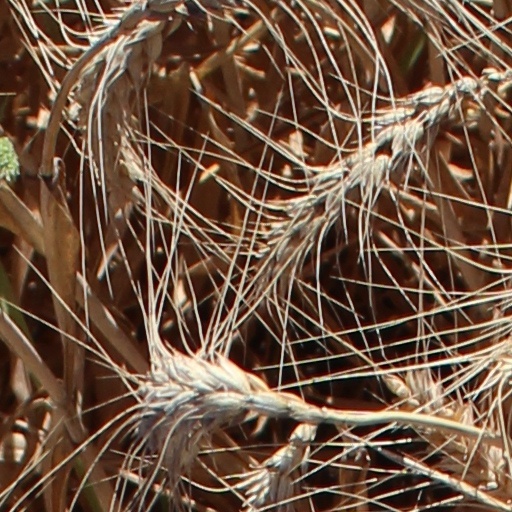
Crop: wheat